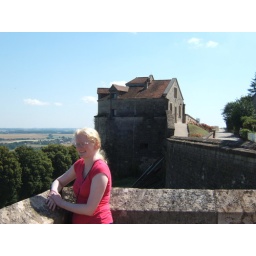
Arwen standing on the wall in Longre, in front of the Psychology Office.